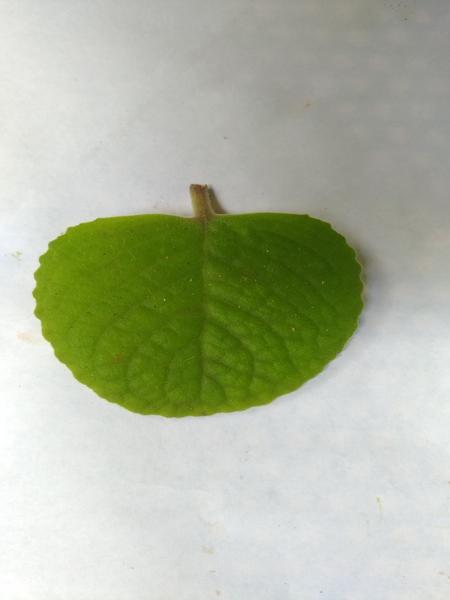
Plant: Doddpathre